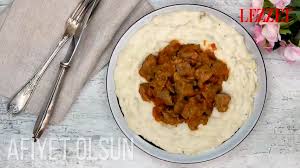
Label: hunkar_begendi